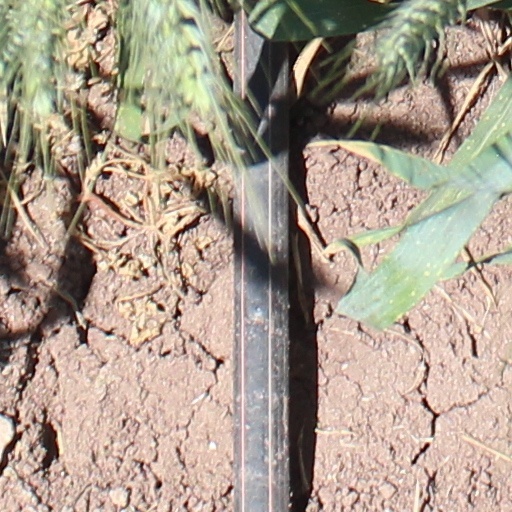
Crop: wheat